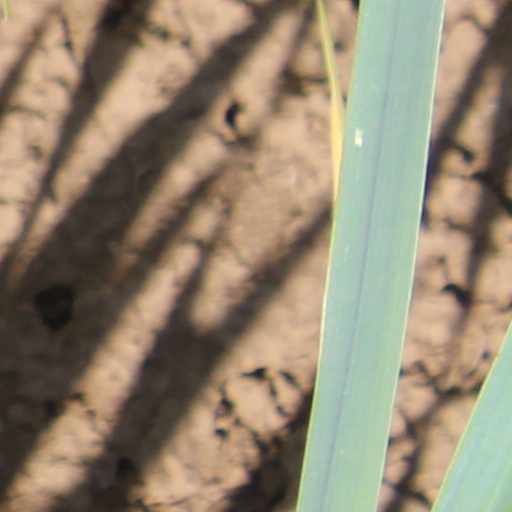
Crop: wheat